Guddu (film)

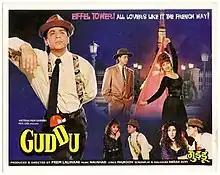
Poster

Guddu is a 1995 Indian Hindi-language romantic drama film written by Abrar Alvi and directed by Prem Lalwani. The film stars Shah Rukh Khan, Manisha Koirala, Deepti Naval, Mukesh Khanna and Mehmood.